Algés (Oeiras)

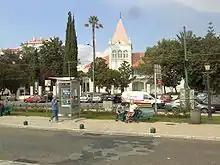
Algés

Algés is a former civil parish in the municipality of Oeiras, in Lisbon metropolitan area, Portugal. In 2013, the parish merged into the new parish Algés, Linda-a-Velha e Cruz Quebrada-Dafundo. The population in 2011 was 22,273, in an area of 1.98 km. The parish is located near the Tagus river, between the town of Oeiras and the capital city of Lisbon. It is also a part of the Greater Lisbon Area. It is mostly a residential suburb.